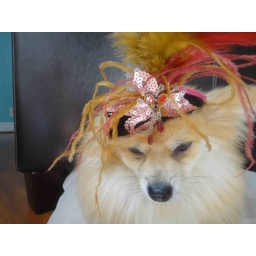
dog in hat by lena pavia. shop at etsy. lenapavia@yahoo.com